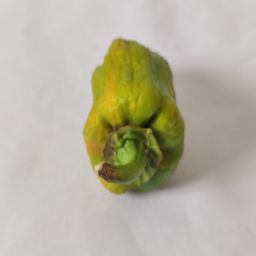
Crop: Bell Pepper
Quality: Old